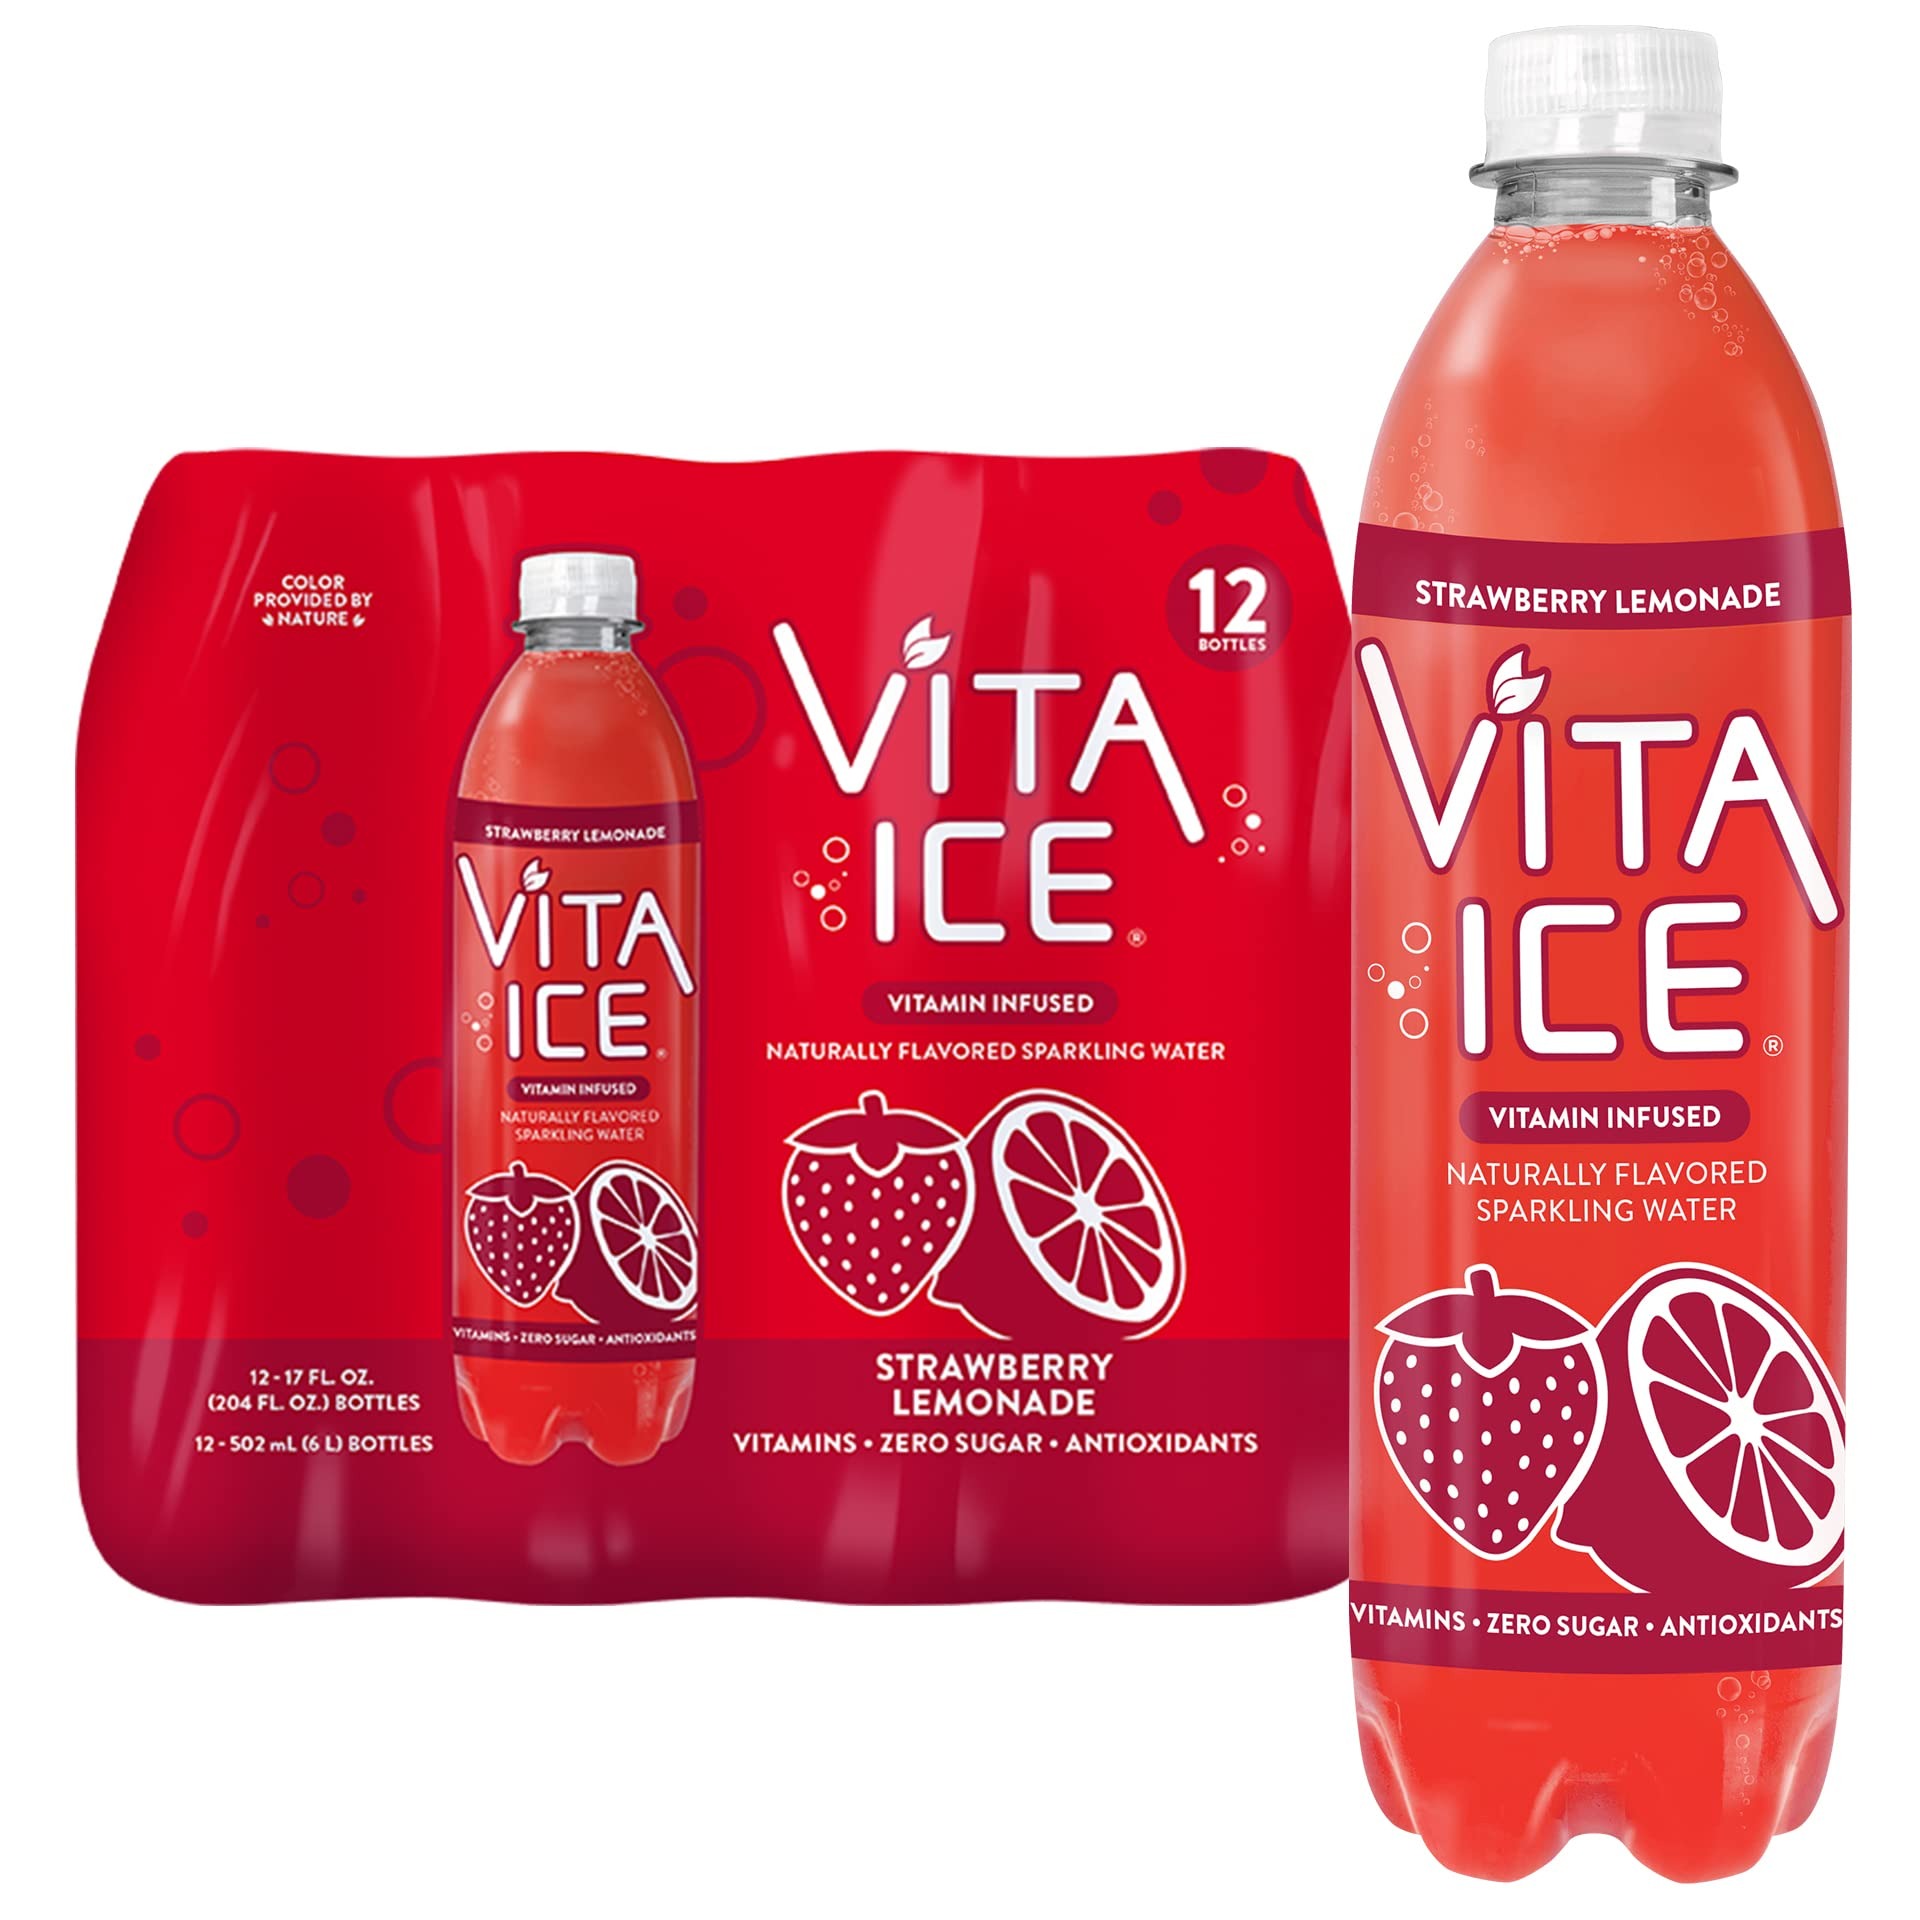
Item Name: Vita Ice Strawberry Lemonade, 12 Pack, 17 oz. Bottles
Product Description: With natural flavors comes natural vitamins, too. A little boost to keep you active and hydrated!
Value: 12.0
Unit: Count

Price: 11.1